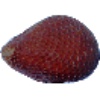
Label: Salak 1